Mercosur

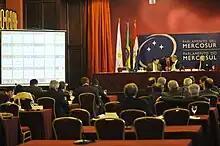
Mercosur Parliament

Venezuela's history in Mercosur began on 16 December 2003, during a Mercosur summit held in Montevideo, when the "Mercosur Economic Complementation Agreement" with Colombia, Ecuador and Venezuela was signed. This agreement established a timetable for the creation of a free trade zone among the signatory states and the full members of Mercosur, with a gradual reduction in tariffs. In this way, these countries were successful in negotiations for the formation of a free trade zone with Mercosur, since an economic complementation agreement, with full compliance with its schedule, is the item required for the rise of a new associate. However, on 8 July 2004, Venezuela was elevated to associate member status, without even completing the schedule agreed with the Common Market Council. The following year, the bloc recognized it as an associated nation in the process of accession, which in practice meant that the state had a voice, but not a vote.